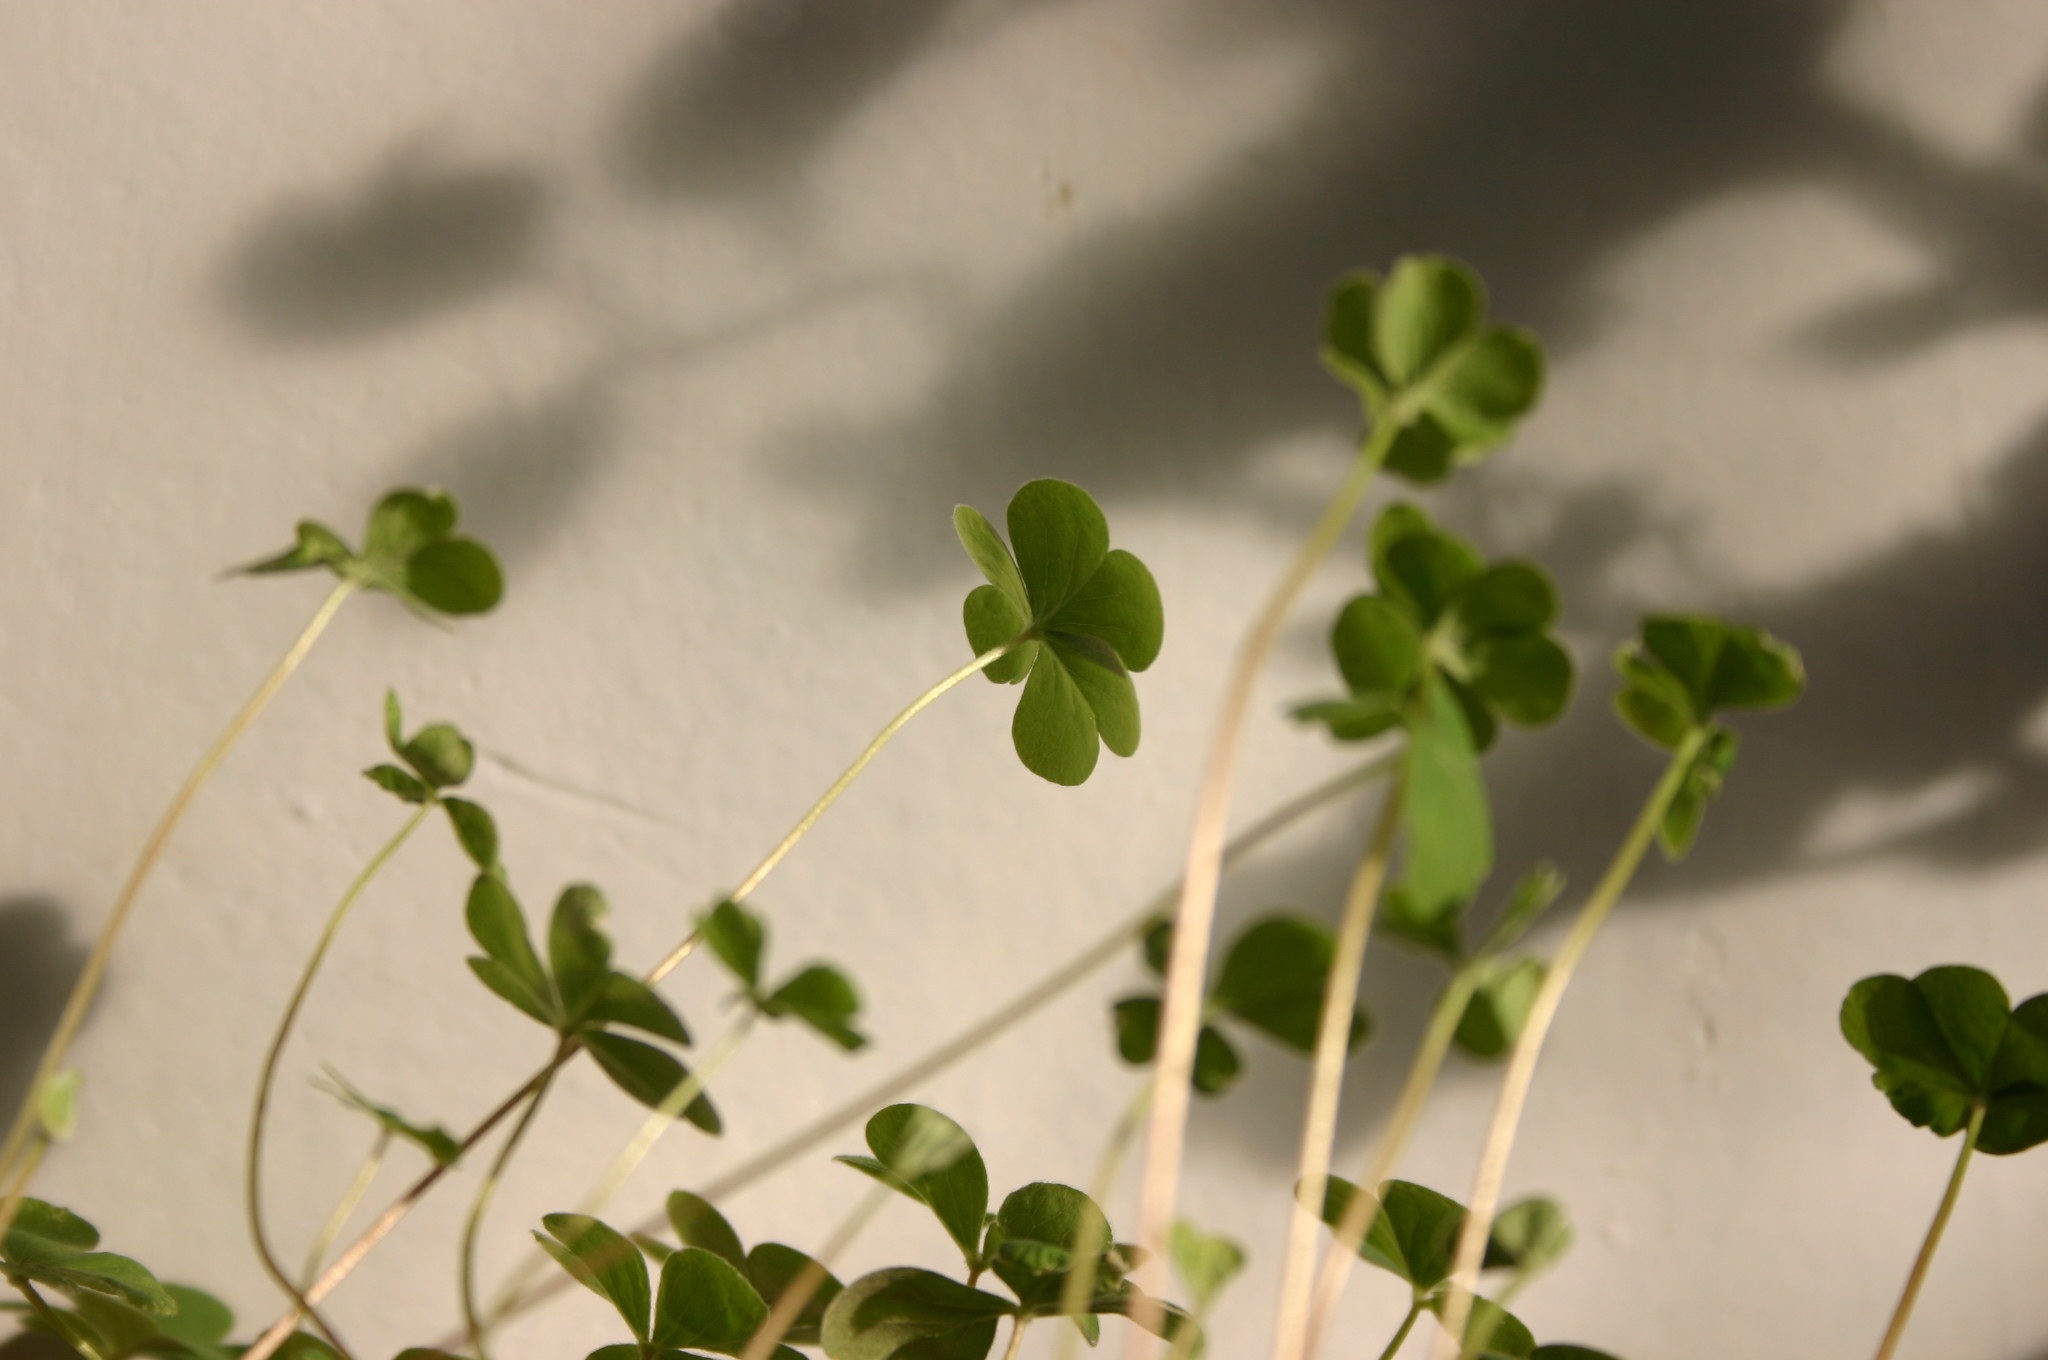
plant, leaf, flower, food, green, herb, produce, botany, flora, clover, wildflower, small fresh, macro photography, flowering plant, annual plant, plant stem, land plant